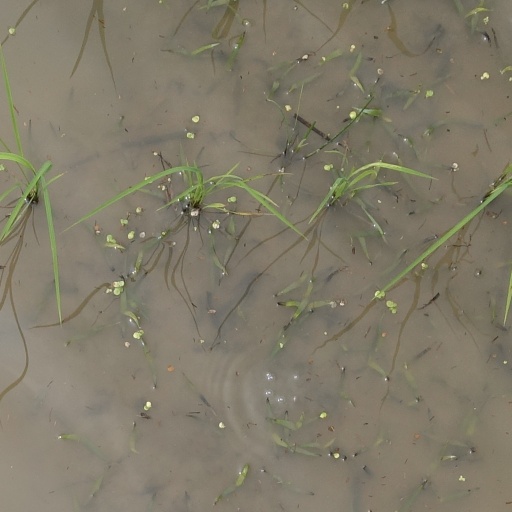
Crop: rice